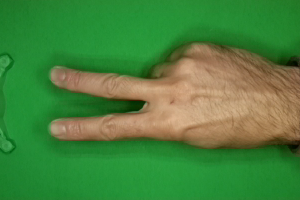
Label: scissors